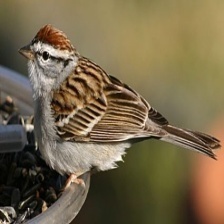
Species: CHIPPING SPARROW
Scientific name: SPIZELLA PASSERINA